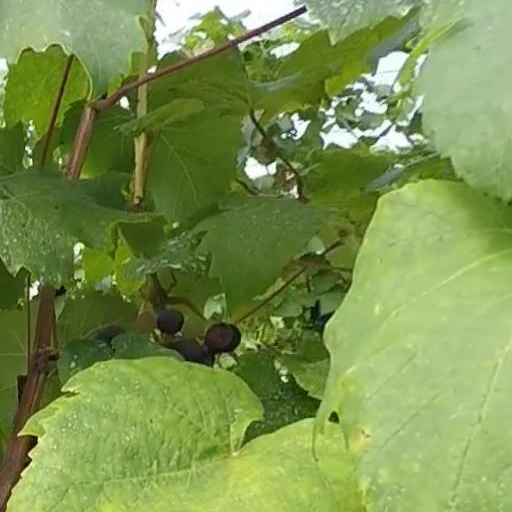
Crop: grape